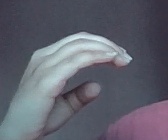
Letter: jeem